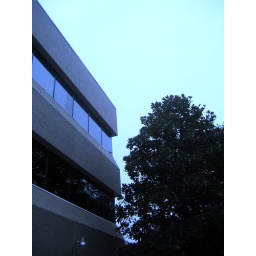
building against aqua sky